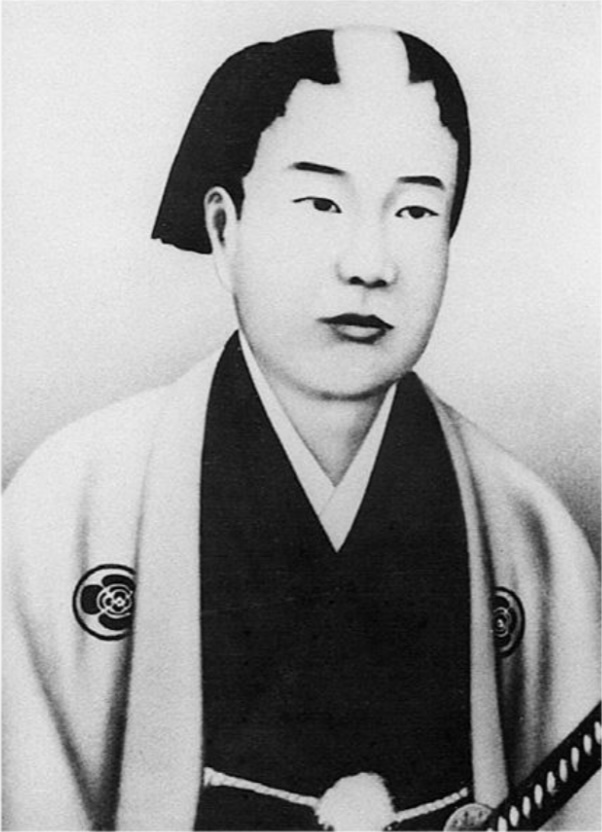
โอกิตะ โซจิ

| name = โอกิตะ โซจิ ฟูจิวาระ โนะ คาเนโยชิ
| image = Portrait of Okita Sōji.jpg
| native_name = 沖田 総司 藤原 房良
| native_name_lang = ja
| birth_date = ค.ศ. 1842/1844
| death_date = 19 กรกฎาคม ค.ศ. 1868 (อายุ 24-26 ปี)
| birth_place = เอโดะ ประเทศญี่ปุ่น
| death_place = เอโดะ ประเทศญี่ปุ่น
| placeofburial = วัดเซ็นโชจิ โมโตะ-อาซาบุ ย่านอาซาบุ เขตมินาโตะ (โตเกียว)|เขตมินาโตะ กรุงโตเกียว ประเทศญี่ปุ่น
| branch = โรชิงูมิ (เดิม) มิบุโรชิงูมิ (เดิม) ชินเซ็งงูมิ
| serviceyears = ค.ศ. 1863–1868
| rank = ผู้ช่วยรองหัวหน้ากลุ่มชินเซ็นงูมิ, หัวหน้าหน่วย
| commands = ชินเซ็งงูมิ หน่วยที่ 1
| battles = กรณีอิเกดายะ กรณีคิมมิง กรณีอาเกโบโนเต สงครามโบชิง
| laterwork = ผู้ฝึกสอนเค็นจุตสึ
โอกิตะ โซจิ () เป็นหัวหน้าหน่วยที่ 1 ของกลุ่มชินเซ็งงูมิ กองกำลังตำรวจพิเศษในเกียวโตในยุคบากูมัตสึ (ปลายยุครัฐบาลเอโดะ) เป็นนักดาบที่มีฝีมือมากที่สุดคนหนึ่งในกลุ่มชินเซ็งงูมิStephane Lun (2021) "A Guide on Shinsengumi: the background and management." Kindle paperwhite version Retrieved from amazon.com
== ภูมิหลัง ==
โอกิตะ โซจิมีชื่อโดยกำเนิดว่า เกิดในปี ค.ศ. 1842 หรือ ค.ศ. 1844 จากตระกูลซามูไรในคฤหาสน์เอโดะของแคว้นชิรากาวะOji, Kazuko. "Okita Soji wo Aruku". Tokyo: Shin Jinbutsu Oraisha, 1989, pp. 58–59 ปู่ทวดคือโอกิตะ คันเอมง (เสียชีวิต ค.ศ. 1819) และปู่คือโอกิตะ ซันชิโร (เสียชีวิต ค.ศ. 1833) บิดาคือโอกิตะ คัตสึจิโร เสียชีวิตในปี ค.ศ. 1845 มีพี่สาวสองคนคือ โอกิตะ มุตสึ (ค.ศ. 1833–1907) และโอกิตะ คิง (ค.ศ. 1836–1908) ในปี ค.ศ. 1846 โอกิตะ มิตสึผู้เป็นพี่สาวได้เข้าเป็นบุตรสาวบุญธรรมของคนโด ชูซูเกะในนาม เพื่อจะได้ให้แต่งงานกับโอกิตะ รินตาโร บุตรบุญธรรมในตระกูลโอกิตะ (ค.ศ. 1826–1883) คนโด ชูซูเกะเป็นอาจารย์ลำดับที่ 3 ของสาย"เท็นเน็งริชิงรีว" และโอกิจะได้เริ่มฝึกฝนกับคนโดในฐานะ"ชิเอกัง"ขณะอายุ 9 ปี เวลานั้นคนโด ชูซูเกะได้รับชิมาซากิ คัตสึระ (ภายหลังคือคนโด อิซามิ) มาเป็นบุตรบุญธรรมแล้ว แต่ฮิจิกาตะ โทชิโซยังไม่ได้สมัครเข้าเรียนในสำนักเท็นเน็งริชิงรีว โอกิตะได้รับการพิสูจน์ว่าเป็นอัจฉริยะตั้งแต่วัยเยาว์ เชี่ยวชาญทุกหลักวิชาและได้รับม้วน"เม็นเกียวไคเด็ง" ("หนังสือรับรองการผ่านทุกหลักวิชา") ในสำนักขณะอายุราว 18 ปีMori, Makiko. "Okita Sōji Feature". Tokyo: Shin Jinbutsu Oraisha, 1999, pp. 9–11
ในปี ค.ศ. 1861 โอกิตะกลายเป็นหัวหน้าผู้ฝึกสอน ("จูกูโต") ของชิเอกัง แม้ว่าโอกิตะถูกกล่าวถึงว่าเป็นผู้สุภาพ ซื่อตรง และเป็นมิตร แต่ก็ยังเป็นที่รู้จักว่าเป็นอาจารย์ผู้เข้มงวดและใจร้อนสำหรับนักเรียนMori, Makiko. "Okita Sōji Feature". Tokyo: Shin Jinbutsu Oraisha, 1999, pp. 27–28
== ยุคกลุ่มชินเซ็งงูมิ ==
โอกิตะเปลี่ยนชื่อเป็น "โอกิตะ โซจิ ตระกูลฟูจิวาระ|ฟูจิวาระ โนะ คาเนโยชิ" ในช่วงก่อนที่โอคิตะจะออกเดินทางพร้อมกับกลุ่มโรชิงูมิไปยังเกียวโต ในวันที่ 26 มีนาคม ค.ศ. 1863 แต่กลุ่มโรชิงูมิสลายตัวเมื่อไปถึงเกียวโตในวันที่ 10 เมษายน ค.ศ. 1863 สมาชิกส่วนหนึ่งกลับไปยังเอโดะ ส่วนโอกิตะและสมาชิกช่วงก่อตั้งอีกหลายคนยังคงอยู่ที่แขวงนากะเงียว|มิบุเพื่อก่อตั้งเป็นกลุ่มมิบุโรชิงูมิ ซึ่งภายหลังเปลี่ยนชื่อเป็นชินเซ็งงูมิในวันที่ 18 สิงหาคม ค.ศ. 1863 โอกิตะมีอายุน้อยที่สุดเป็นอันดับสองในสมาชิกของชิเอกัง โดยโทโด เฮซูเกะน่าจะเป็นสมาชิกที่อายุน้อยที่สุด พี่เขยของโอกิตะคือโอกิตะ รินตาโรก็เป็นผู้ฝึกสอนของสายเท็นเน็นริชินริวซึ่งกลายเป็นหัวหน้าของกลุ่ม"ชินโจงูมิ" (กลุ่มพี่น้องของชินเซ็งงูมิในเอโดะ)Mori, Makiko. "Okita Soji Feature". Tokyo: Shin Jinbutsu Oraisha, 1999, p.52
โอกิตะ โซจิกลายเป็น"ฟูกูโจโจกิง" (ผู้ช่วยรองหัวหน้า) ของกลุ่มชินเซ็งงูมิOji, Kazuko. "Okita Soji wo Arukui". Tokyo: Shin Jinbutsu Oraisha, 1989, p. 111 เป็นหนึ่งในสมาชิกที่มีส่วนร่วมในการลอบสังหารเซริซาวะ คาโมะ (หนึ่งในหัวหน้าร่วมช่วงก่อตั้งของกลุ่มชินเซ็งงูมิ) และอูจิยามะ ฮิโกจิโรในปี ค.ศ. 1863Oji, Kazuko. "Okita Soji wo Aruku". Tokyo: Shin Jinbutsu Oraisha, 1989, p. 132
== เสียชีวิต ==
== ชื่อ ==
== วัฒนธรรมสมัยนิยม ==
ชื่อของเขาได้มีการถูกนำมาใช้ในการ์ตูนในหลายเรื่อง เช่น
* กินทามะ จาก โอคิตะ โซโกะ|โอกิตะ โซโกะ
* ไยบะ เจ้าหนูซามูไร/ยอดนักสืบจิ๋วโคนัน จาก โอกิตะ โซจิ (ไยบะ เจ้าหนูซามูไร) และ โอกิตะ โซชิ
* มหาศึกคนชนเทพ จาก โอคิตะ โซจิ (มหาศึกคนชนเทพ)|โอกิตะ โซจิ (มหาศึกคนชนเทพ)
== ดูเพิ่ม ==
* โอกิตะ รินตาโร
== อ้างอิง ==
== อ่านเพิ่มเติม ==
* Stephane Lun 倫世豪. "A Guide on Shinsengumi: the background and management". 2021 Kindle Paperwhite version. Amazon.com
*
*
*
*
*
== แหล่งข้อมูลอื่น ==
* SHINSENGUMI 新選組 Shinsengumi Website
หมวดหมู่:บุคคลที่เกิดในคริสต์ทศวรรษ 1840
หมวดหมู่:บุคคลที่เสียชีวิตในปี พ.ศ. 2411
หมวดหมู่:ซามูไร
หมวดหมู่:ชินเซ็งงุมิ